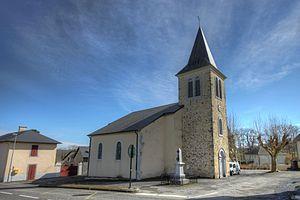
L'église Saint-Sébastien à Labatmale dans les Pyrénées-Atlantiques
Labatmale est une commune française, située dans le département des Pyrénées-Atlantiques en région Nouvelle-Aquitaine.